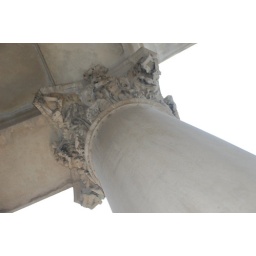
There are eight columns at the Oglethorpe Avenue entrance of the Savannah-Chatham School Board building in Savannah, Georgia.